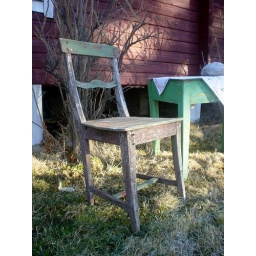
Old chair and table in the light of the dawn